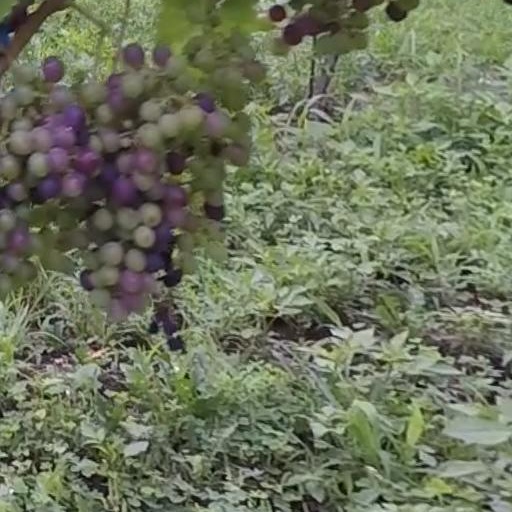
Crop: grape